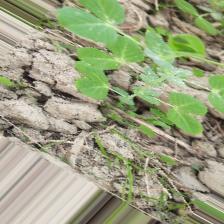
Label: Powdery Mildew